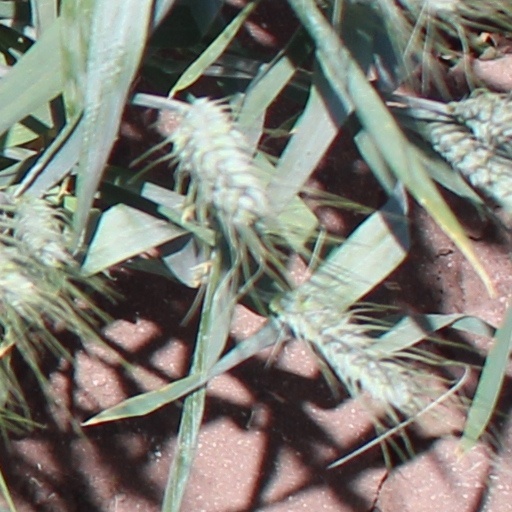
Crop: wheat